Super Mario

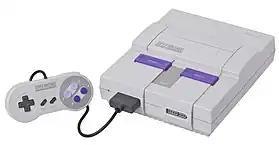
"Super Mario World" is the bestselling game for the Super Nintendo Entertainment System.

Following a 1983 crash in the video game market, Nintendo released the Famicom / Nintendo Entertainment System (NES) in Japan in July 1983, and the console released outside of Japan in 1985. Yamauchi granted Miyamoto his own development team, Nintendo R&D4 (later Nintendo EAD), which aimed to develop games for the console before its introduction in North America. Prototyping for a new "Mario" game began in December 1984, directed by Miyamoto and programmed by SRD. Led by Miyamoto and Takashi Tezuka, "Super Mario Bros." was released on September 13, 1985, for the NES. The game's soundtrack was composed by Koji Kondo. Credited with helping to revive the video game industry following the crash of 1983 and largely contributing to the success of the NES in North America, "Super Mario Bros." went on to sell over forty million units, making it one of the best-selling games of all time.